Thallichtenberg

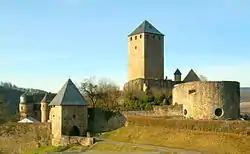
Lichtenberg Castle monumental zone

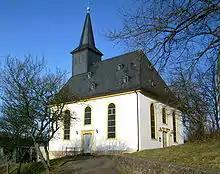
Burgstraße 18: Evangelical church

The following are listed buildings or sites in Rhineland-Palatinate’s Directory of Cultural Monuments: